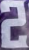
Number: 2